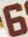
Number: 6